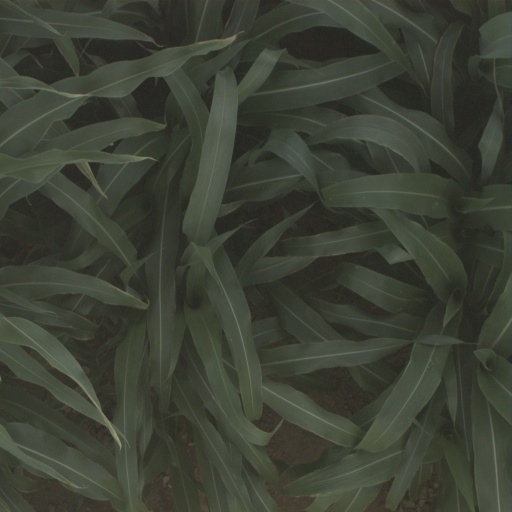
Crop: sorghum